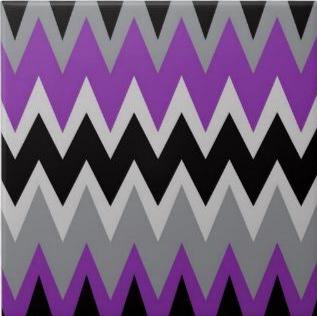
Texture: zigzagged